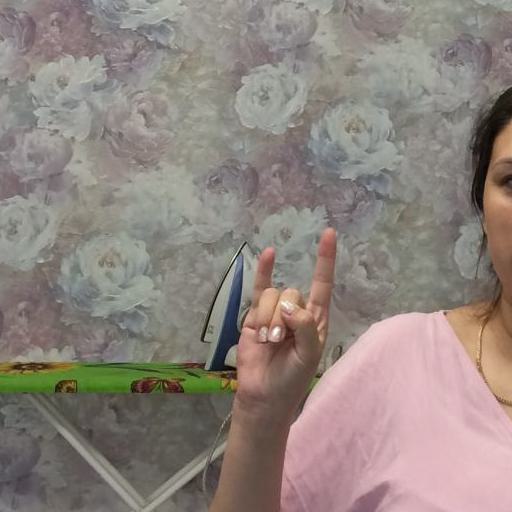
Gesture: rock